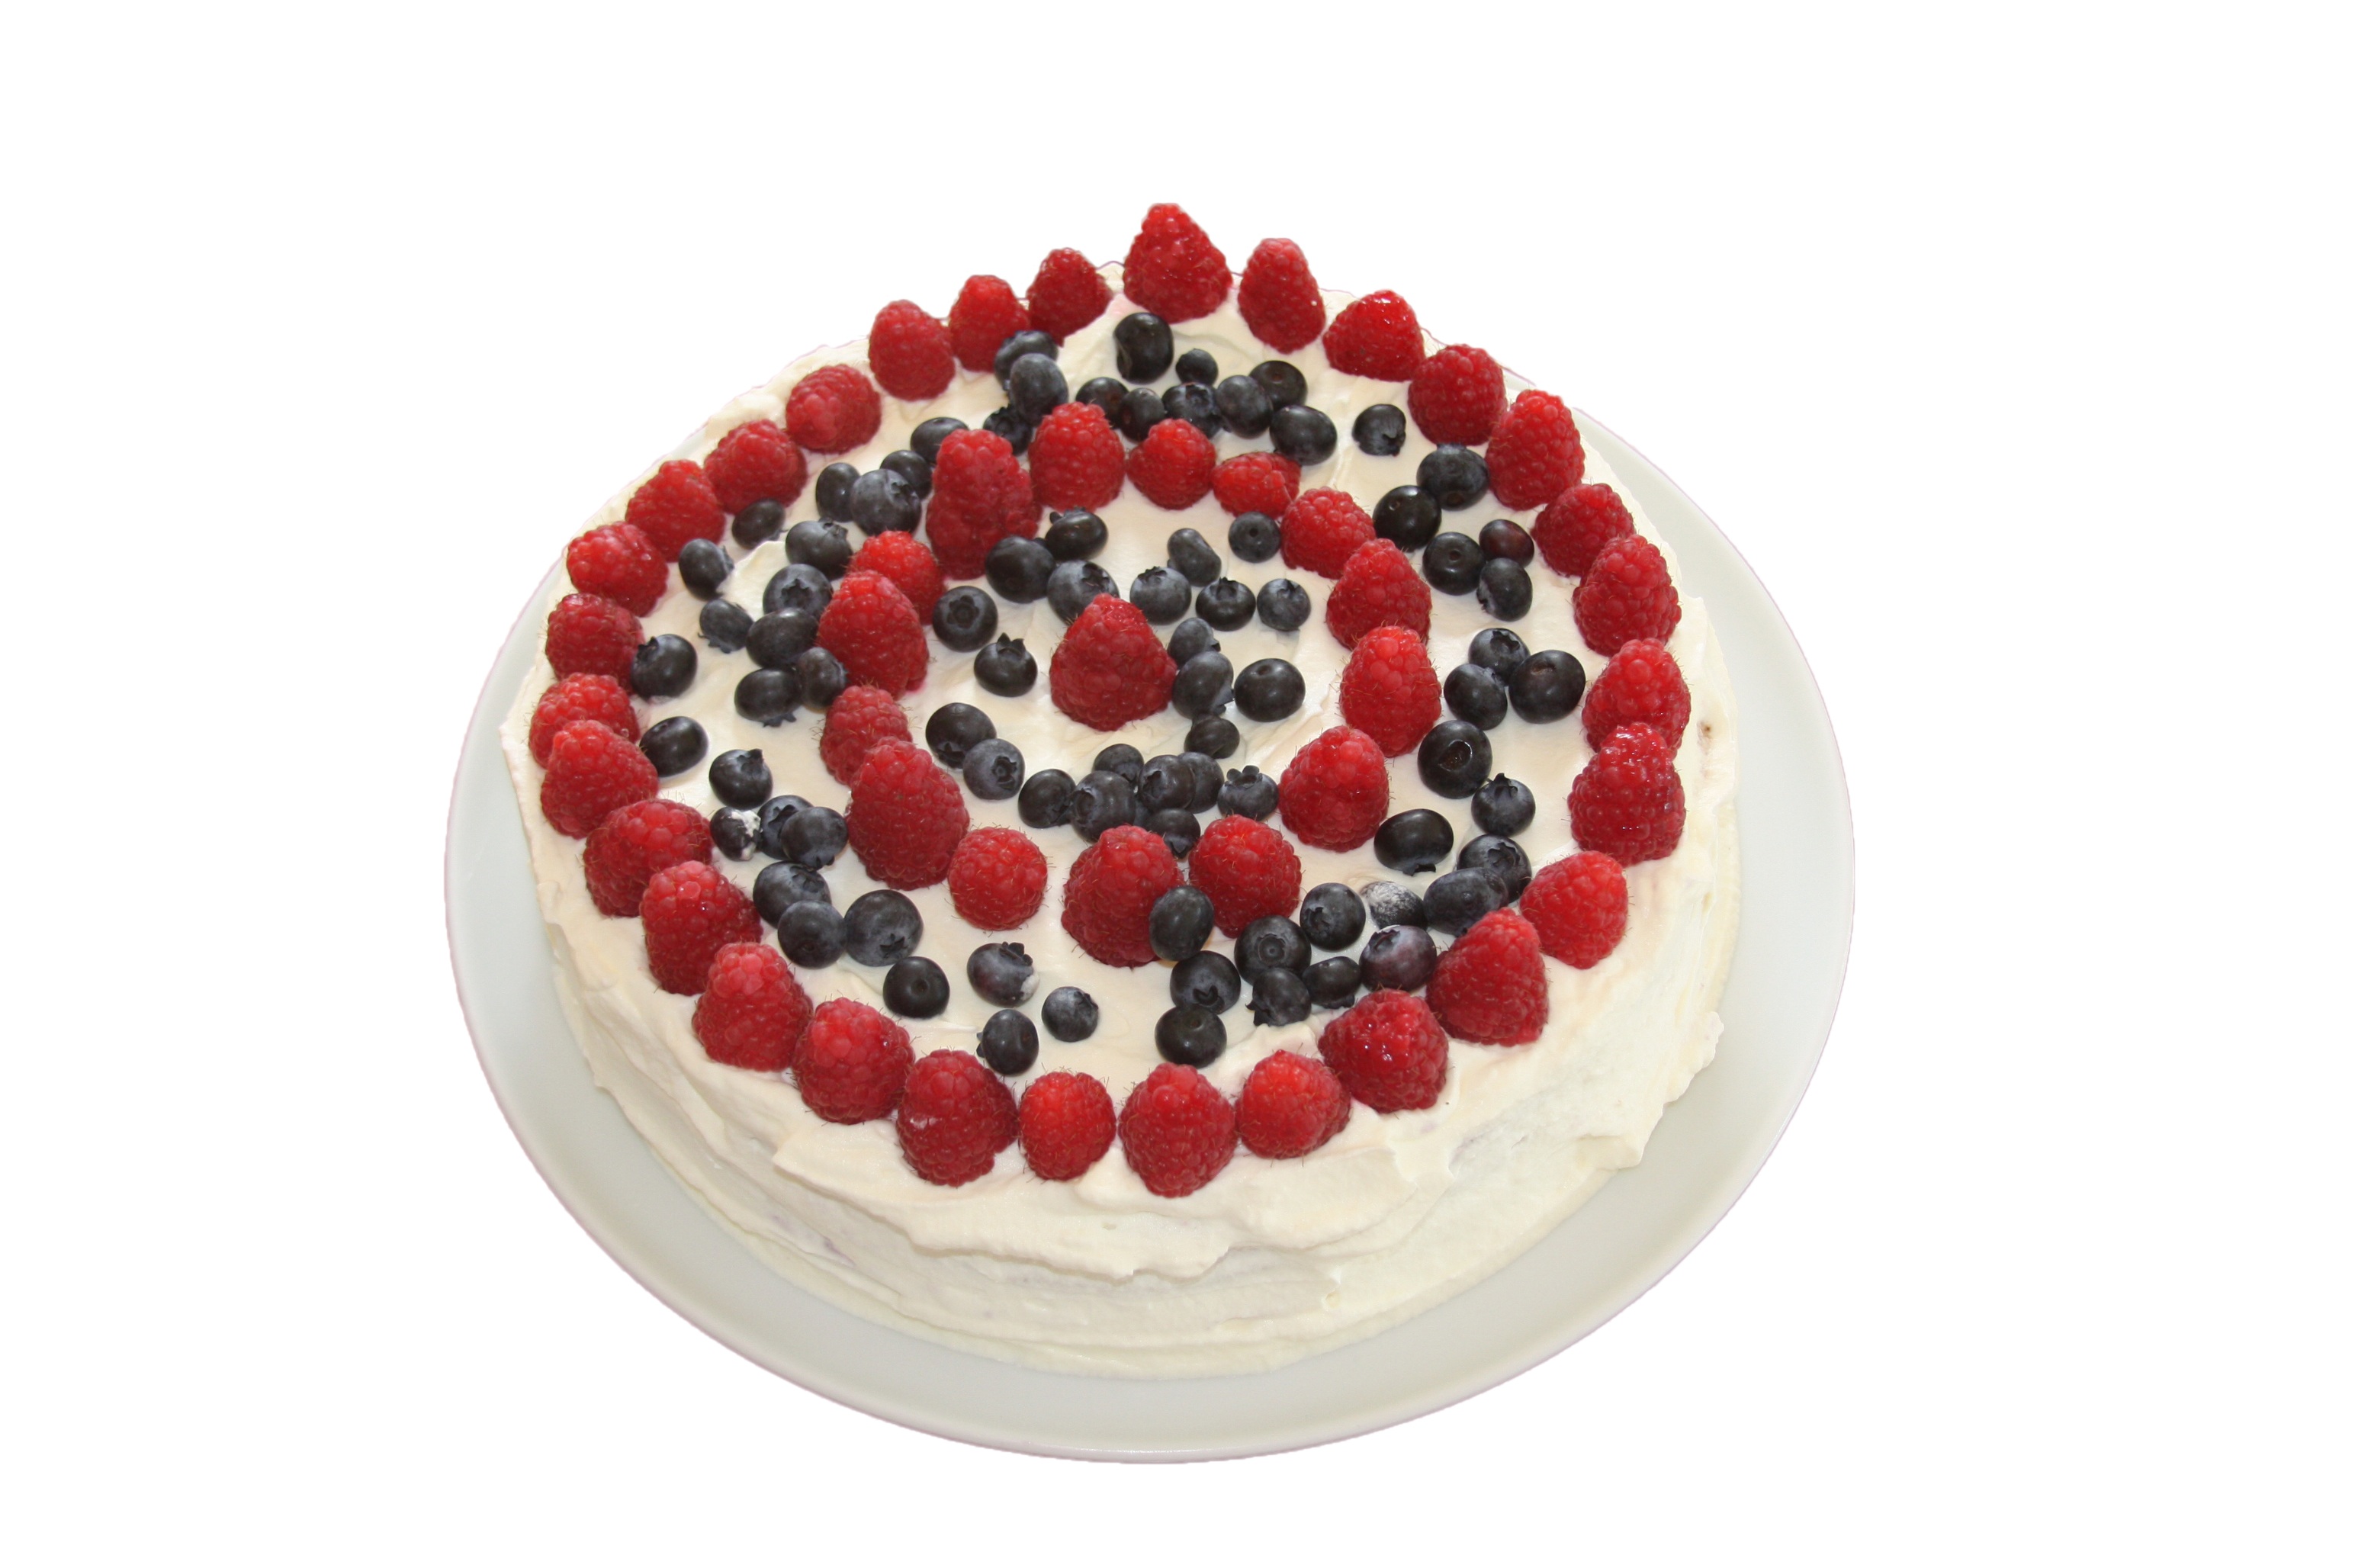
flower, heart, food, red, produce, dessert, cuisine, cream, cake, icing, blueberries, raspberries, birthday, torte, cake decorating